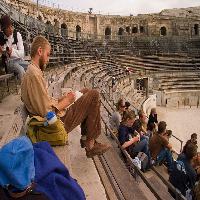
Weather: cloudy or overcast